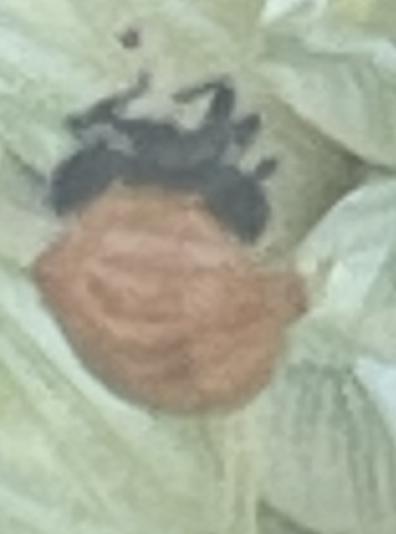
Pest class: predators